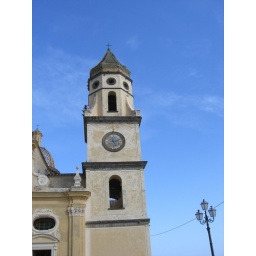
Bell and clock tower of the church of San Gennaro in Praiano